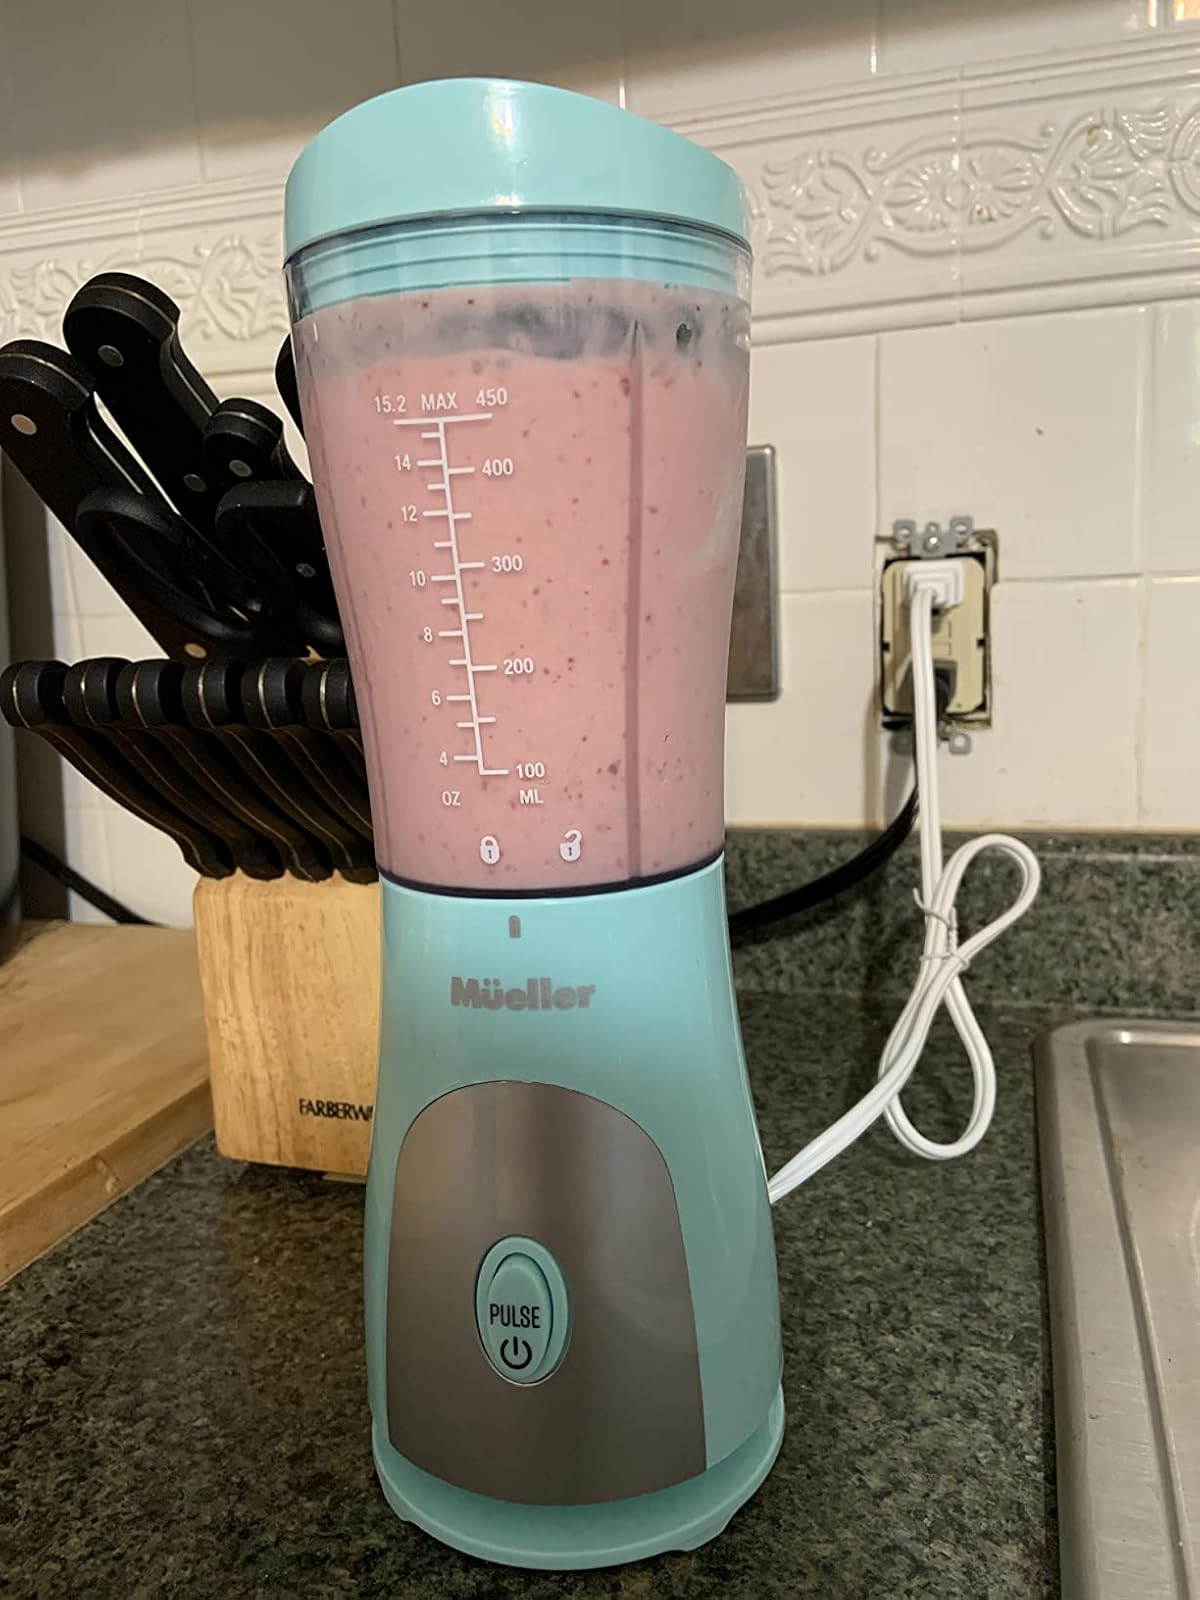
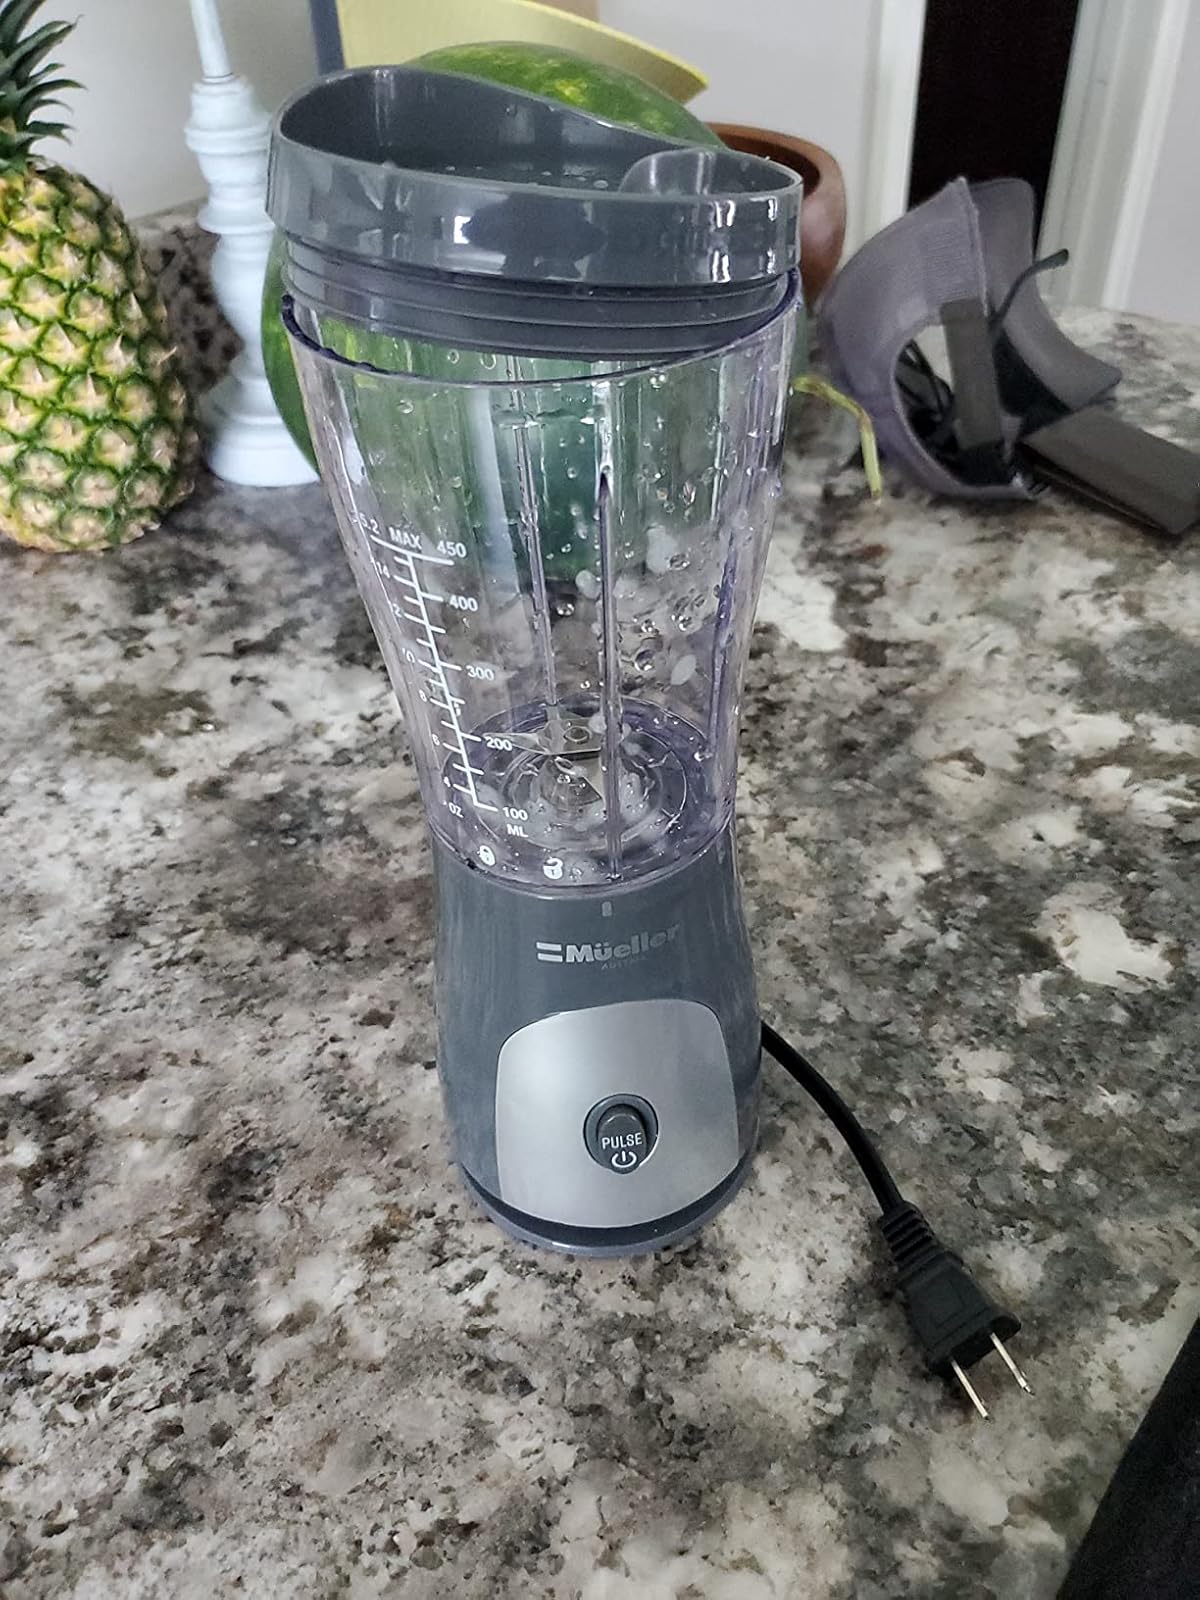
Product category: items_blender
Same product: no